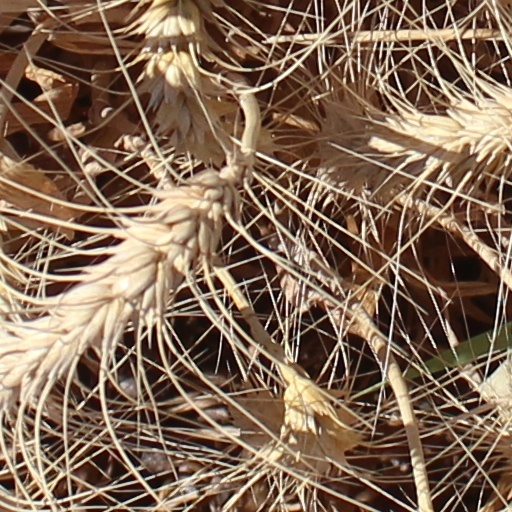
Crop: wheat